FIFA 20

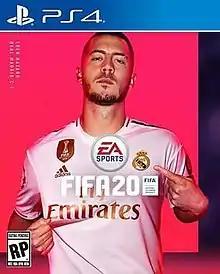
North American PS4 cover art featuring Real Madrid's Eden Hazard

FIFA 20 is a football simulation video game published by Electronic Arts as part of the "FIFA" series. It is the 27th installment in the series and was released on 27 September 2019 for Microsoft Windows, PlayStation 4, Xbox One and Nintendo Switch. This is the first game in the main series to not have Xbox 360 and PlayStation 3 versions since "FIFA 06" and "FIFA 07" respectively.